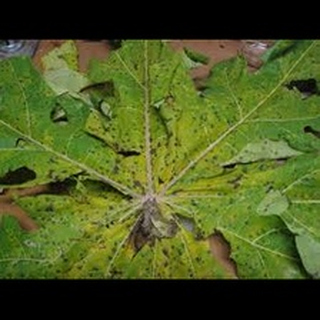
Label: wheat_tan_spot